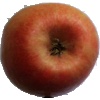
Label: apple_pink_lady